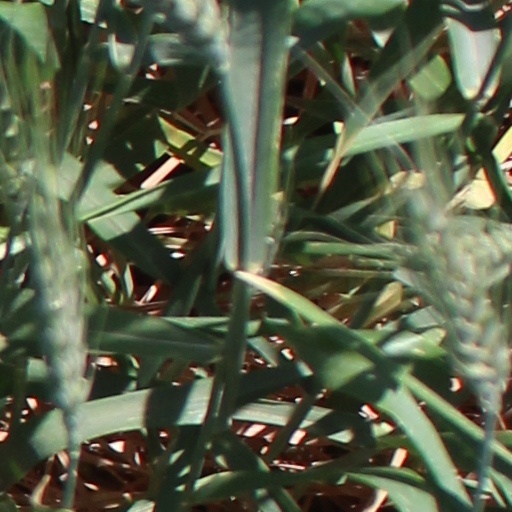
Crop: wheat